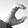
ASL letter: C